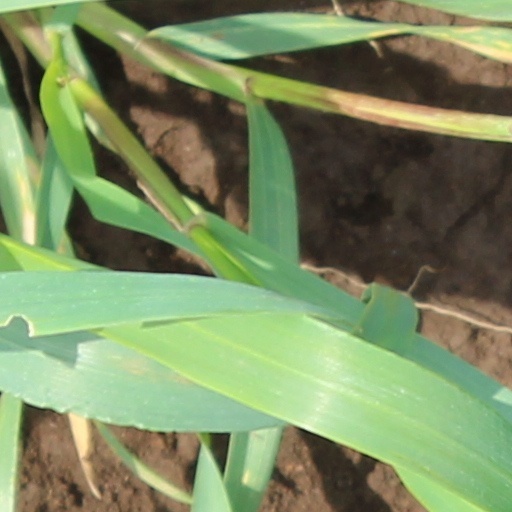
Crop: wheat